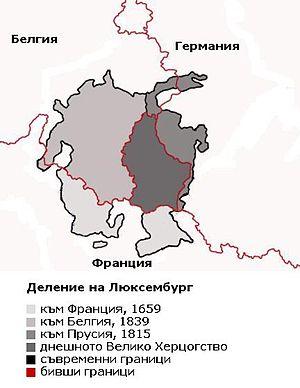
Carte montrant la partition du Luxembourg à travers les siècles, avec explications en bulgare.